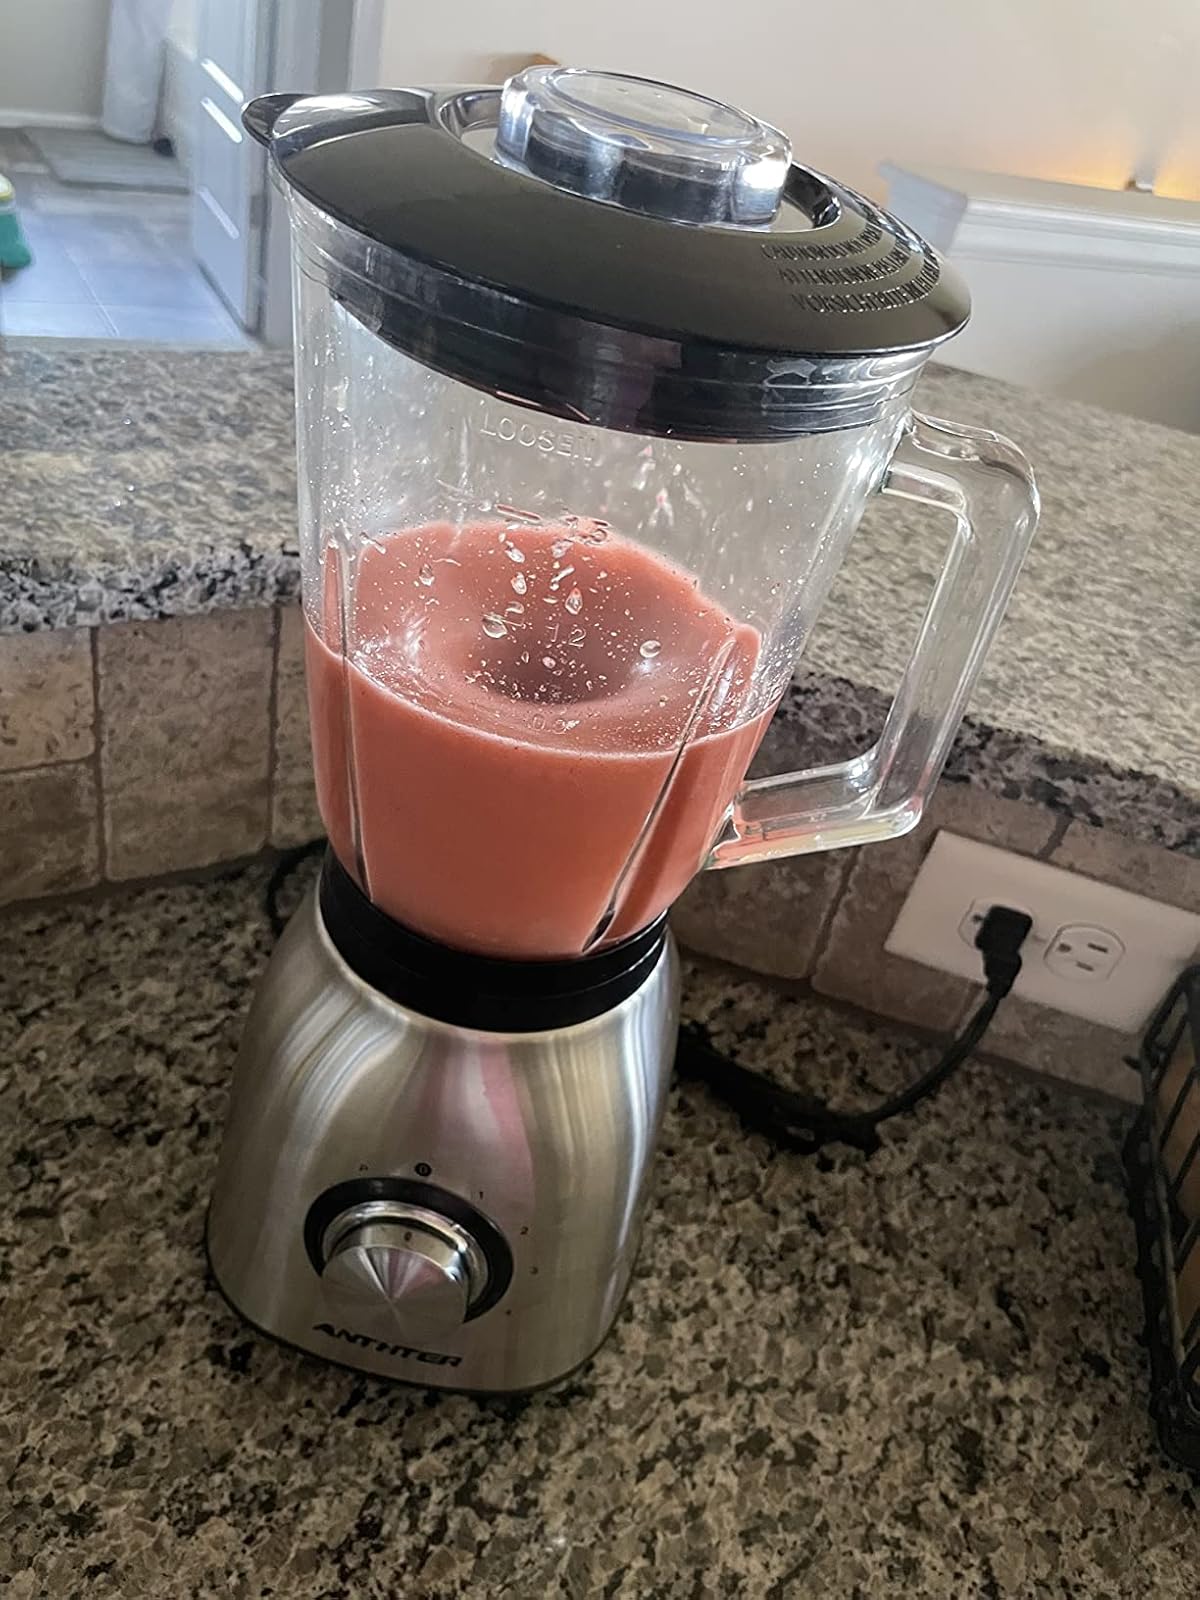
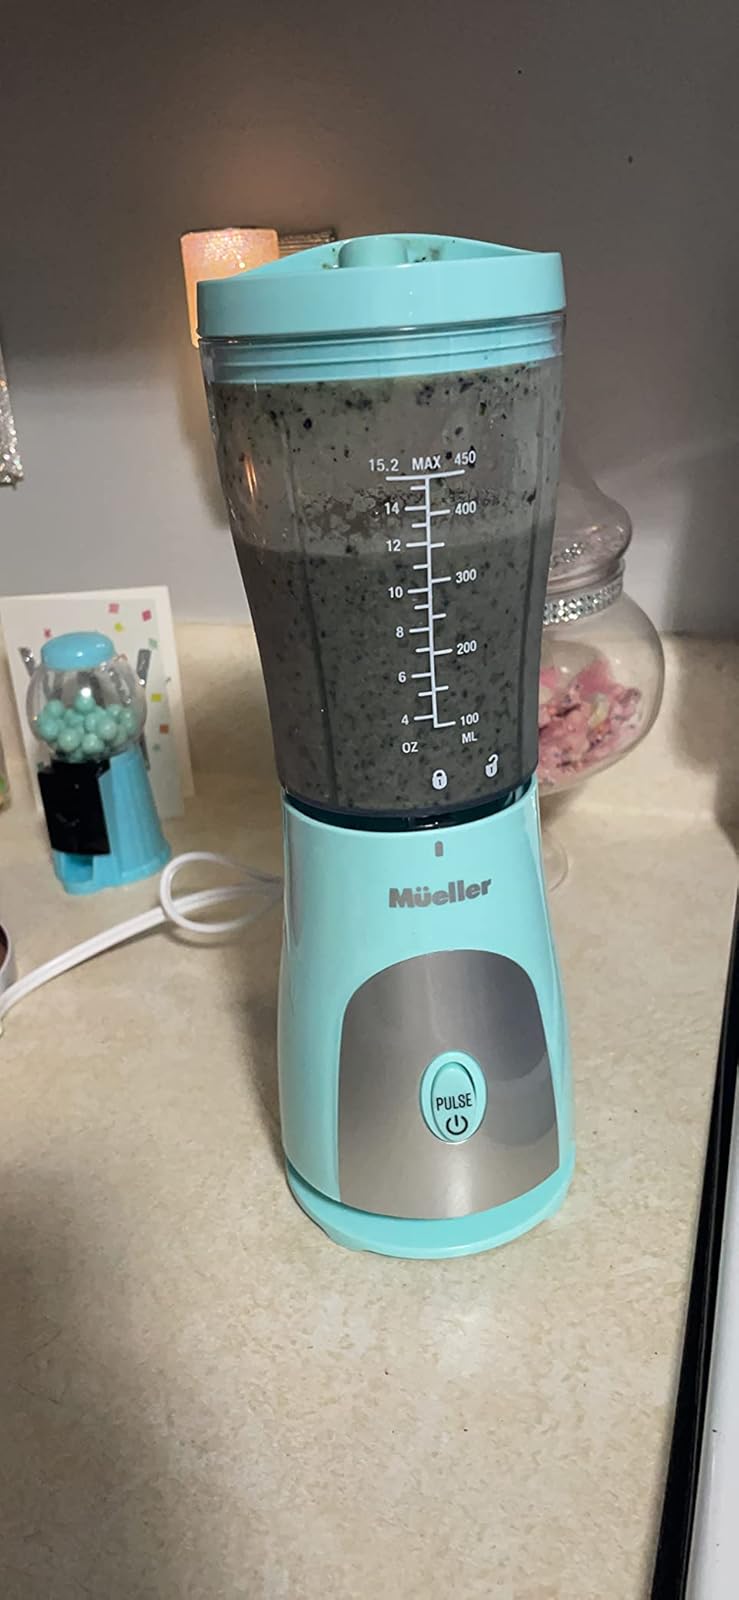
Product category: items_blender
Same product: no